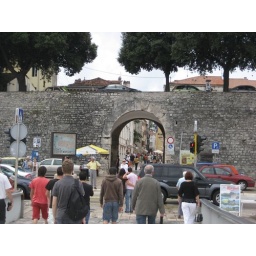
The gate in the wall opposite the footbridge in Zadar. The market was on our right when we walked through the gate.